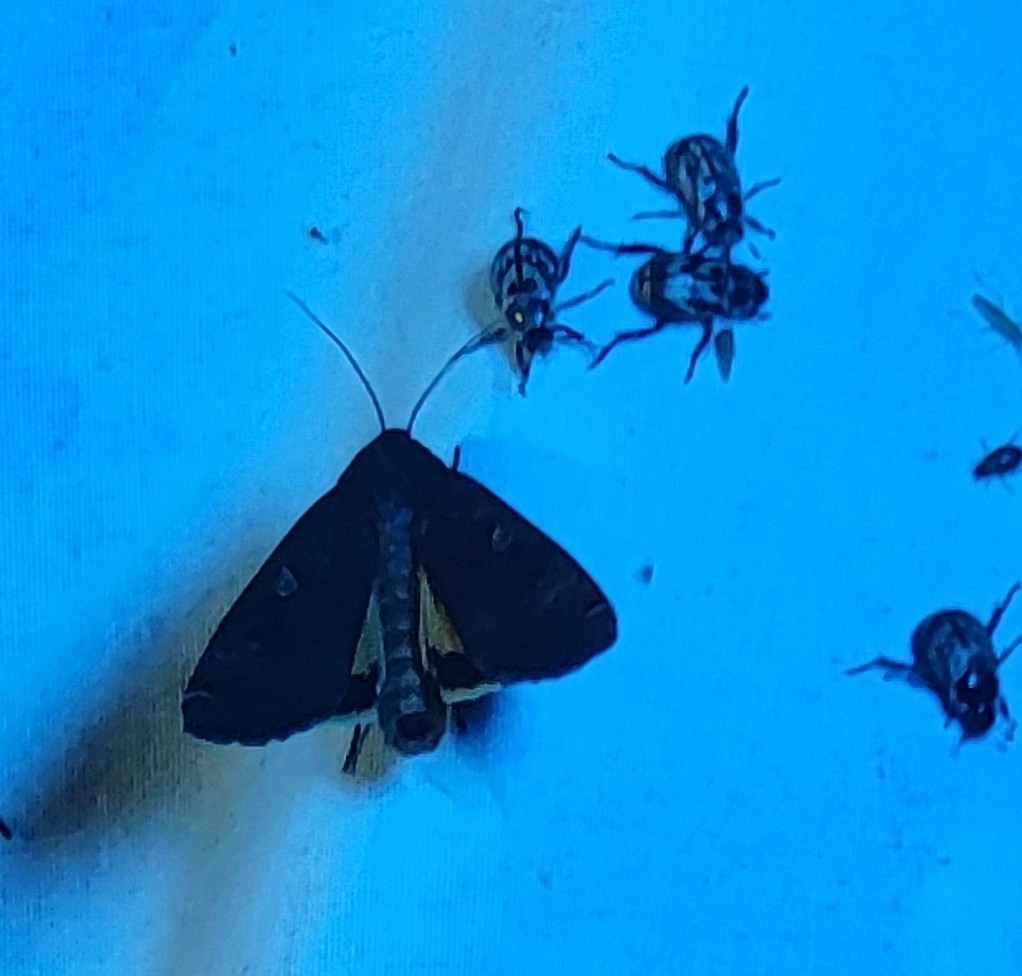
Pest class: cutworms